Pelagic stingray

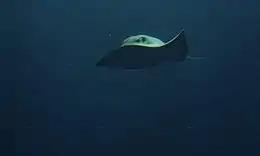
As an adaptation for living in the open ocean, the pelagic stingray swims more by flapping than undulating its disc.

In adopting a midwater lifestyle, the pelagic stingray exhibits several characteristics different from those of its bottom-dwelling relatives. While most stingrays propel themselves by undulating their disc margins, this species swims by oscillating (flapping) its pectoral fins in a manner approaching the "underwater flying" employed by eagle rays. Oscillatory fin motions generate lift, thus improving cruising efficiency in open water at a cost to maneuverability. The pelagic stingray is adept at swimming backwards, which may compensate for the lower fine control offered by its swimming mode.